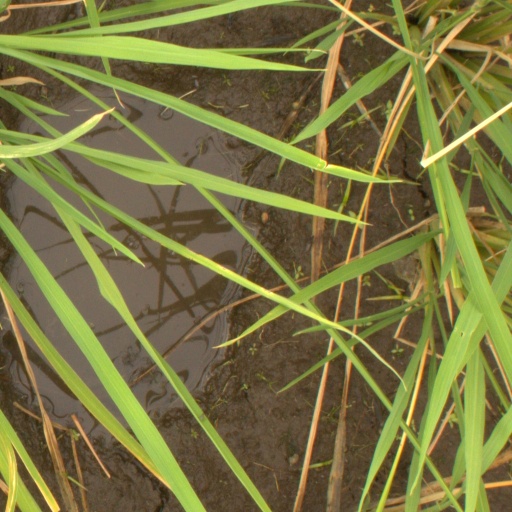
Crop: rice